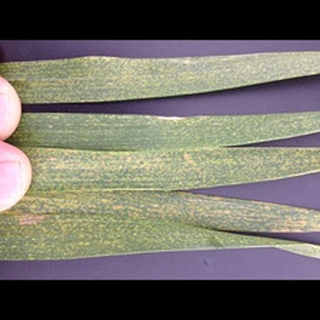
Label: wheat_tan_spot